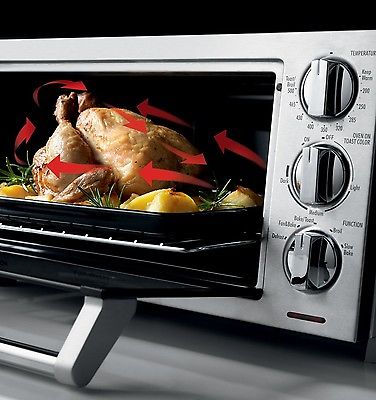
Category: toaster